HIT Lab NZ

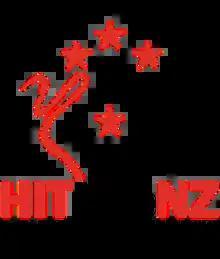
HIT Lab NZ logo since 2016

The Human Interface Technology Lab NZ (HIT Lab NZ) is a research centre in the Faculty of Engineering at the University of Canterbury, in the South Island of New Zealand. Primarily the research undertaken fits within the ANZSRC Type of Activity "applied research" category. HIT Lab NZ also teaches two postgraduate research degrees, a PhD degree and a research Masters, both in the field of Human Interface Technology.